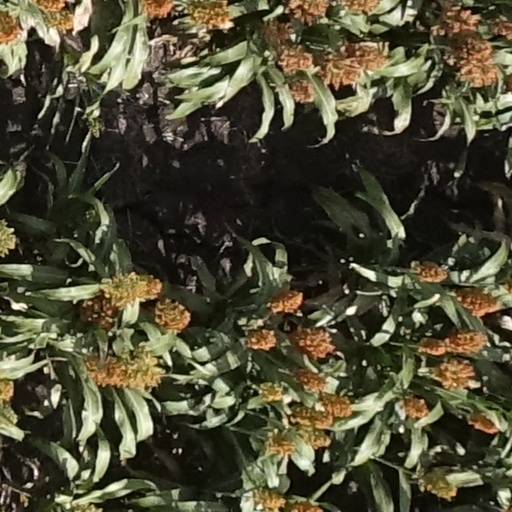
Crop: sorghum